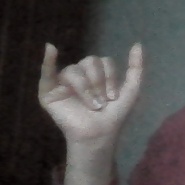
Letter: ya